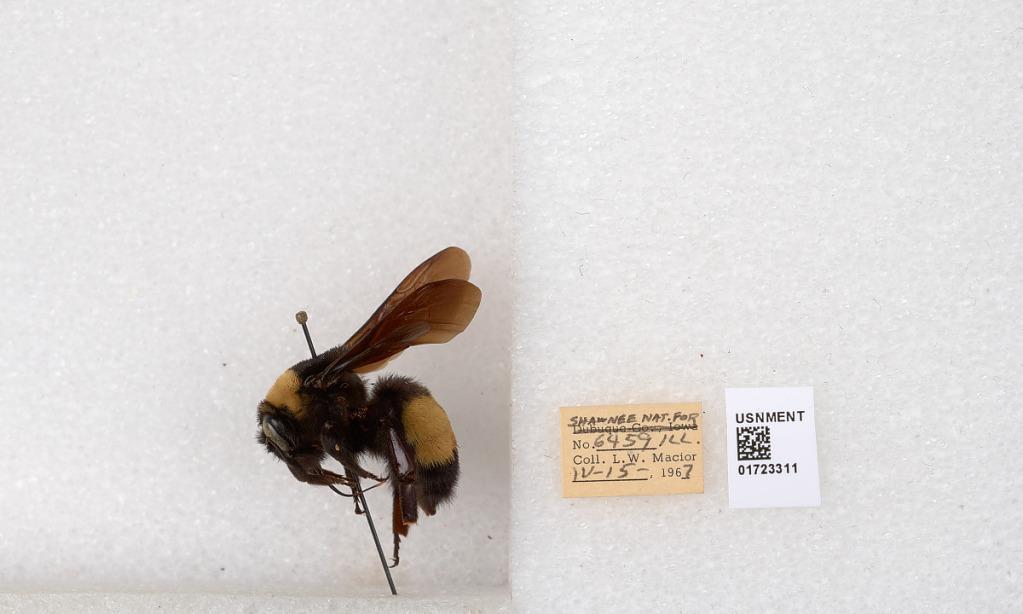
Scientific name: Bombus (Bombus) nevadensis auricormus
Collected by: L. Macior
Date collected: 1967-4-15
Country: United States
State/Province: Illinois
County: Johnson
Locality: Shawnee National Forest
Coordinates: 37.5114, -88.8011